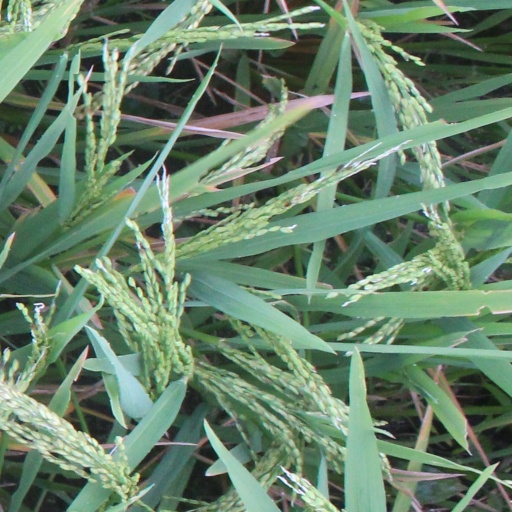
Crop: rice